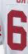
Number: 6